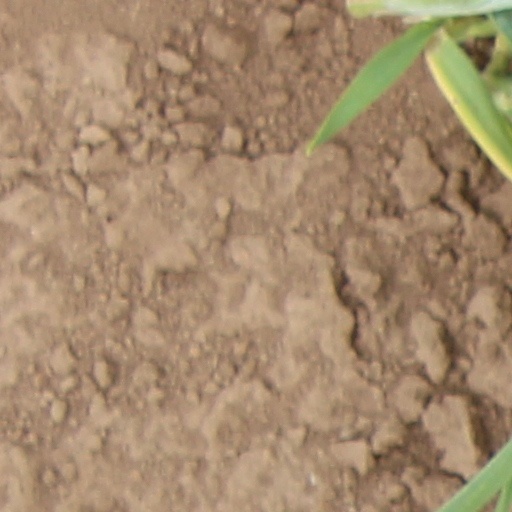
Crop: wheat